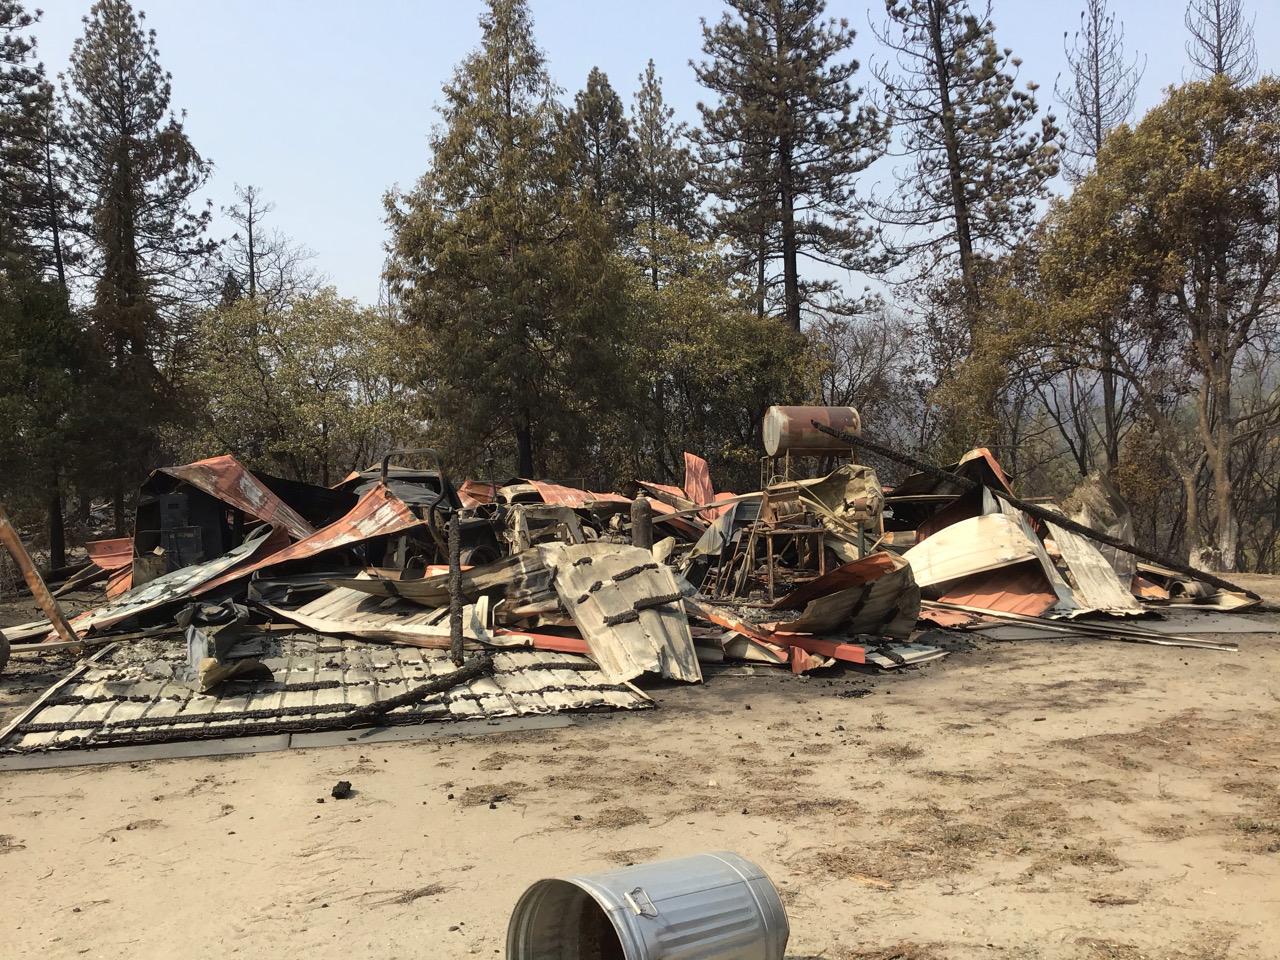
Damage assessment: destroyed